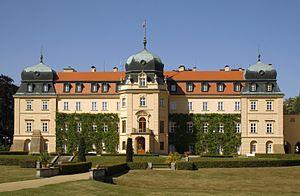
Lány est une commune du district de Kladno, dans la région de Bohême-Centrale, en République tchèque. Sa population s'élevait à 2 242 habitants en 2020.